Gucheng station

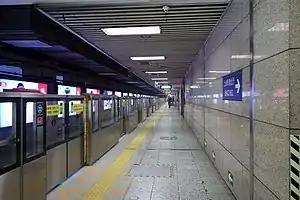
Platform

Gucheng station is a station on Line 1 of the Beijing Subway. It is located in Gucheng Subdistrict, Shijingshan District, Beijing. It currently serves as the terminus of the line since April 18, 2020, due to station renovation at Pingguoyuan.